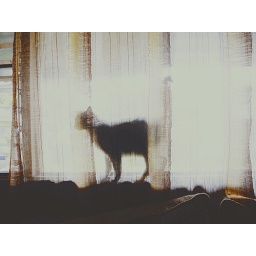
My cat decided to sit in the front window